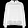
Label: Shirt